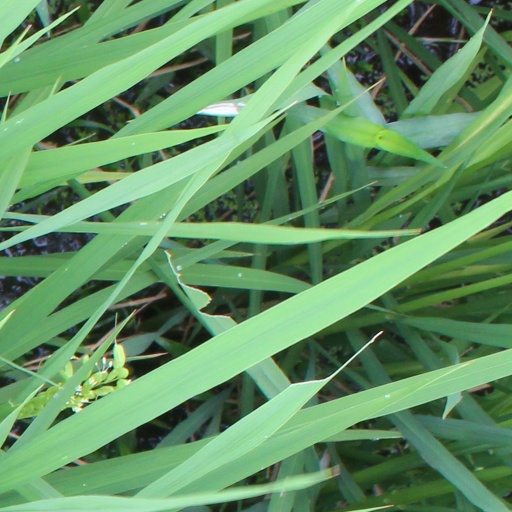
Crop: rice